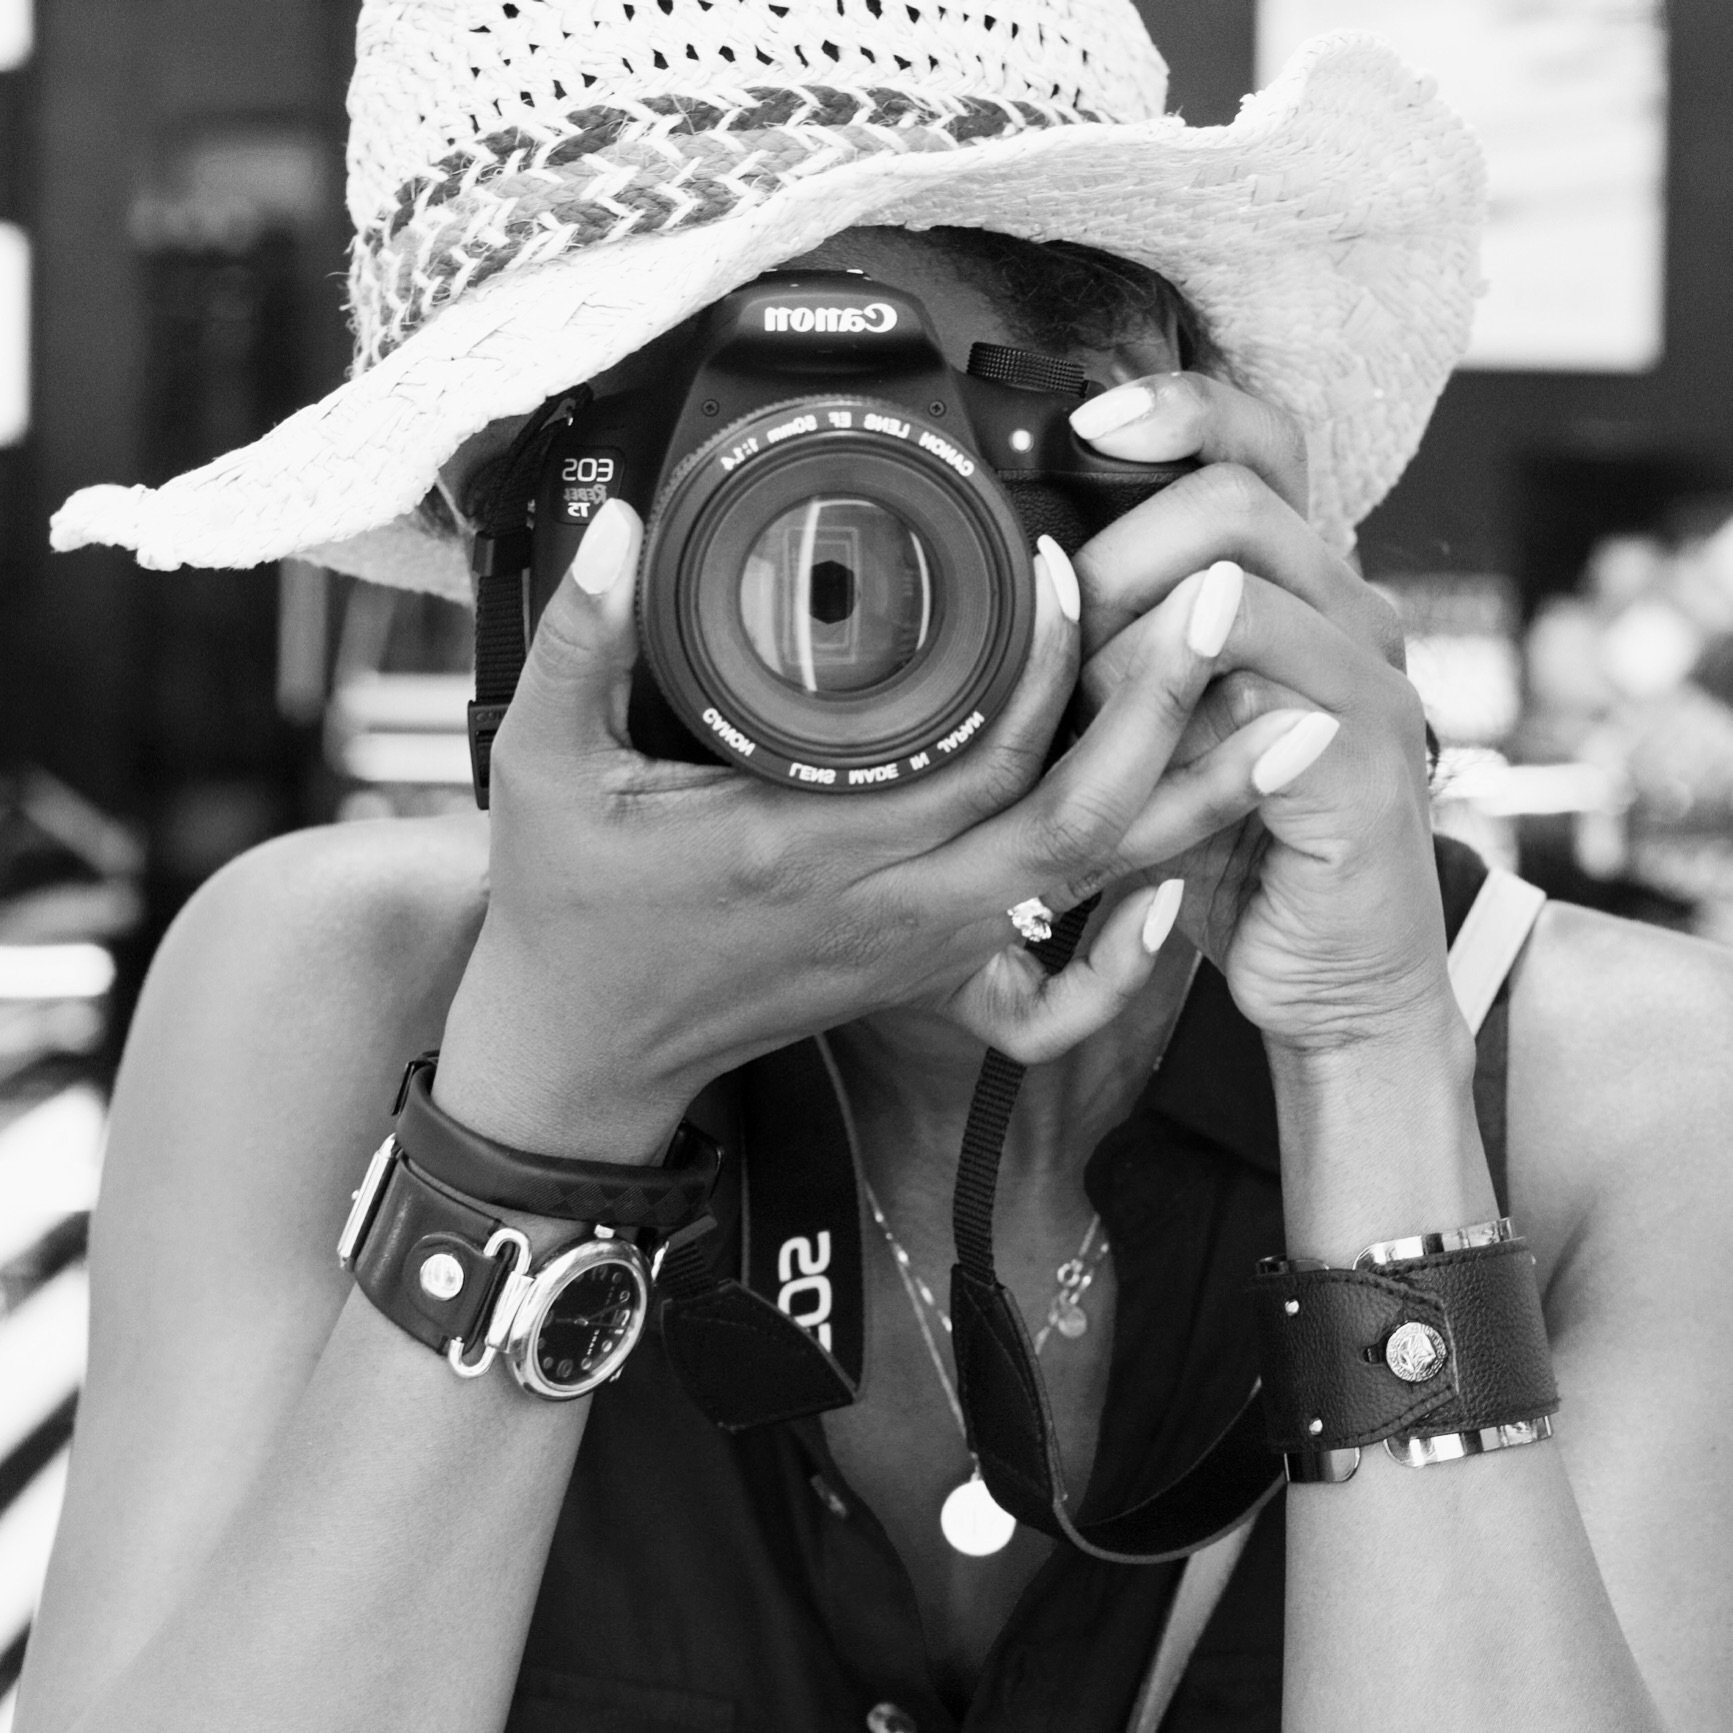
man, person, black and white, white, photography, portrait, clothing, black, monochrome, reflex camera, digital camera, photograph, monochrome photography, digital slr, single lens reflex camera